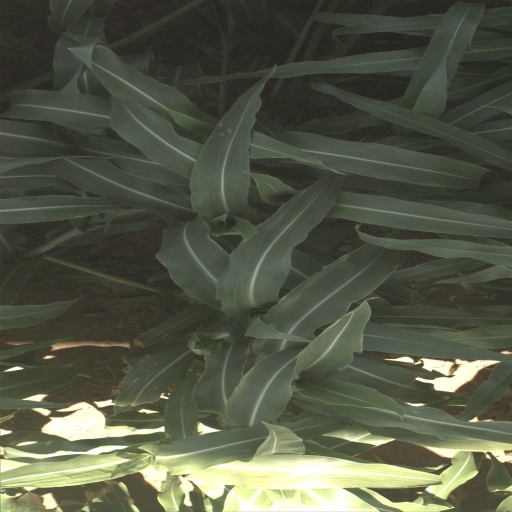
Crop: sorghum